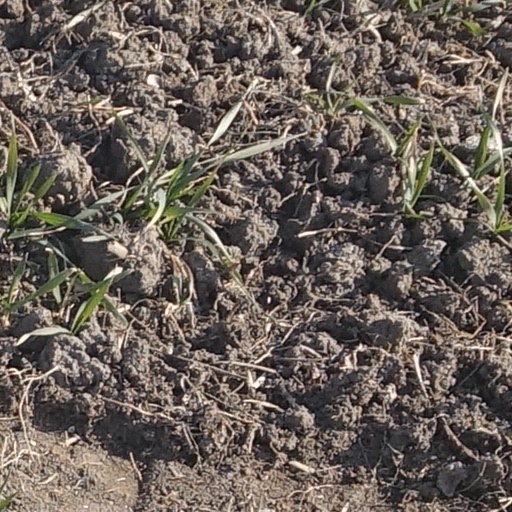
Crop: wheat